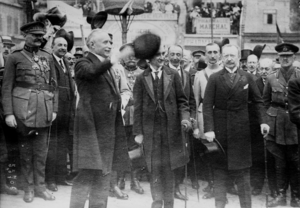
Paul Deschanel lors des commémorations du 23 août 1919 date anniversaire du sac de Dinant
Le sac de Dinant ou massacre de Dinant désigne les exécutions en masse de civils, le pillage et la mise à sac de Dinant, de Neffe et de Bouvignes-sur-Meuse, en Belgique, perpétrés par les troupes allemandes lors de la bataille de Dinant qui les opposait aux Français durant la Première Guerre mondiale.